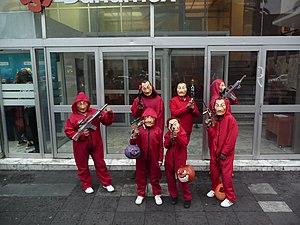
La casa de papel [la ˈkasa de paˈpel], ou La Maison de papier au Québec, est une série télévisée espagnole réalisée par Álex Pina et diffusée entre le 2 mai 2017 et le 23 novembre 2017 sur la chaîne Antena 3 en Espagne. Dans le reste du monde, la diffusion de la première saison – en deux parties – débute le 20 décembre 2017 sur Netflix et connaît un grand succès. Les troisième et quatrième parties, exclusives à Netflix, sont sorties respectivement le 19 juillet 2019 et le 3 avril 2020. Une cinquième partie sortira courant 2021.